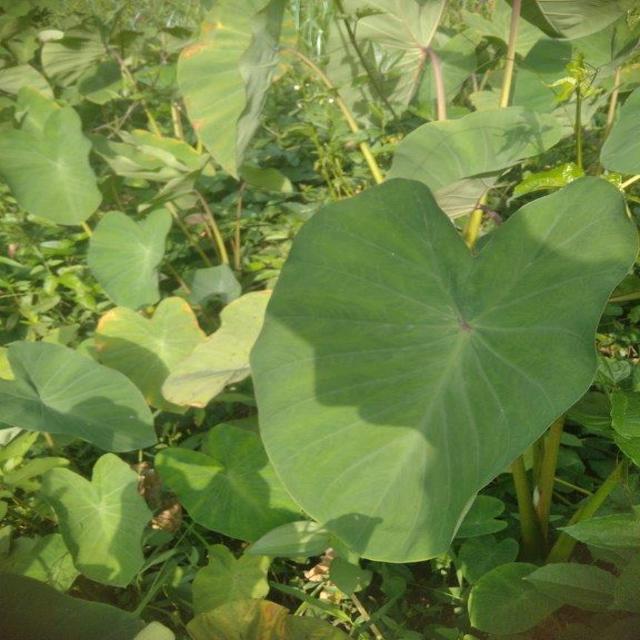
Label: Healthy